Chūgakkō Station

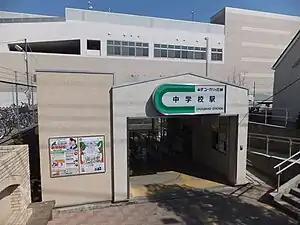
Station entrance

is a people mover station in Sakura, Chiba Prefecture, Japan. It is on the Yamaman Yūkarigaoka Line, serving the planned community of Yūkarigaoka. Trains run roughly every 20 minutes.